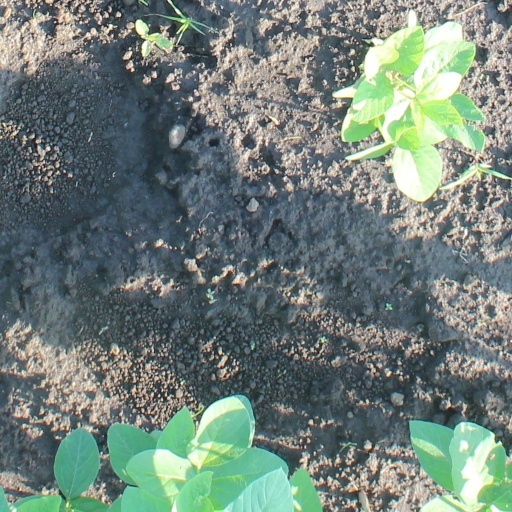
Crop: soybean